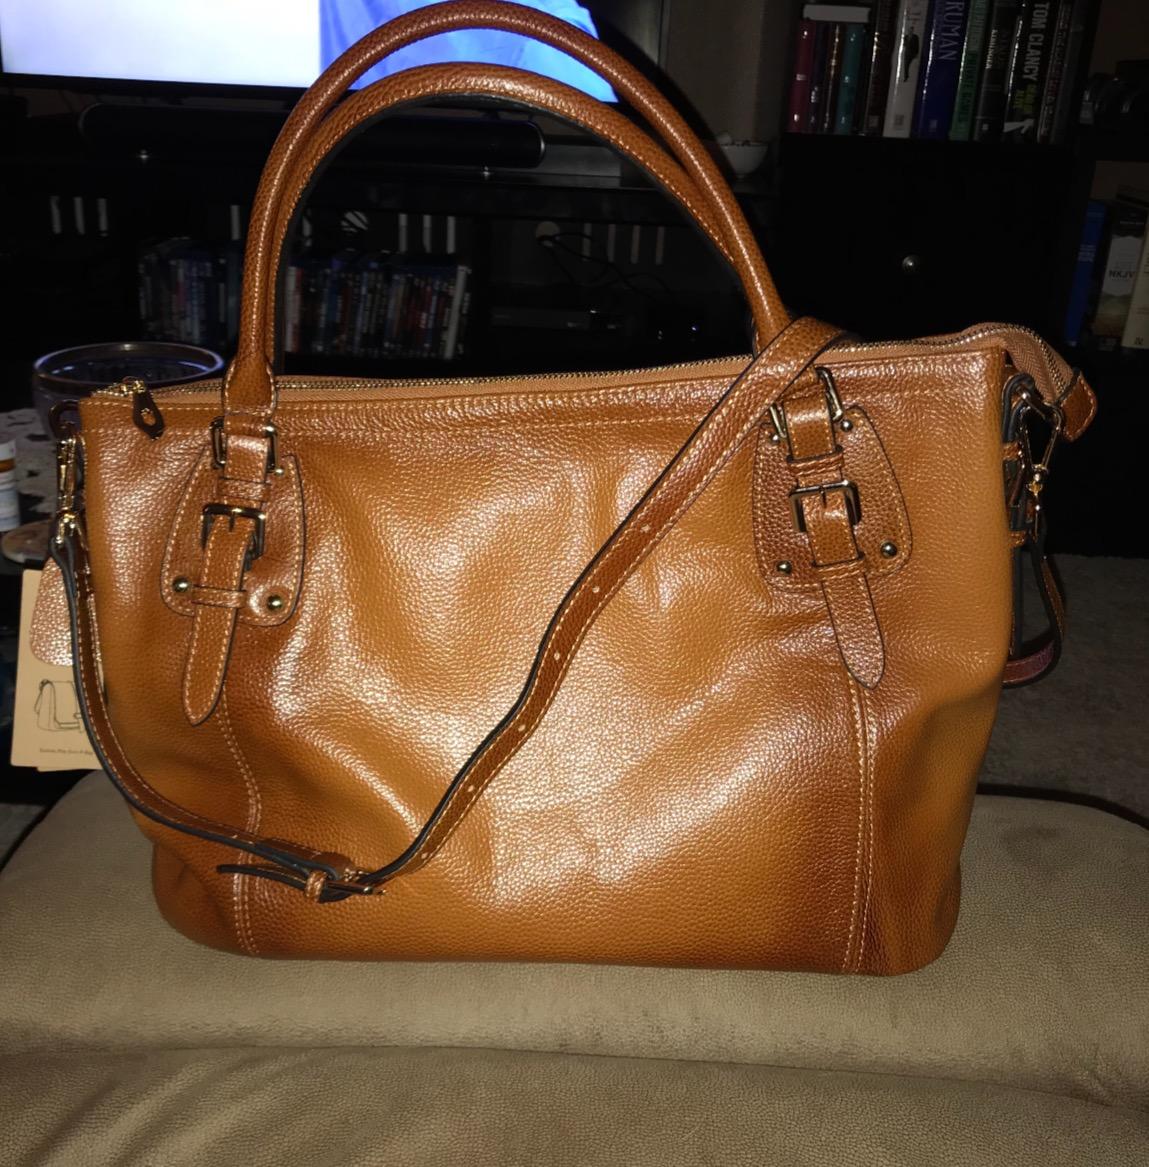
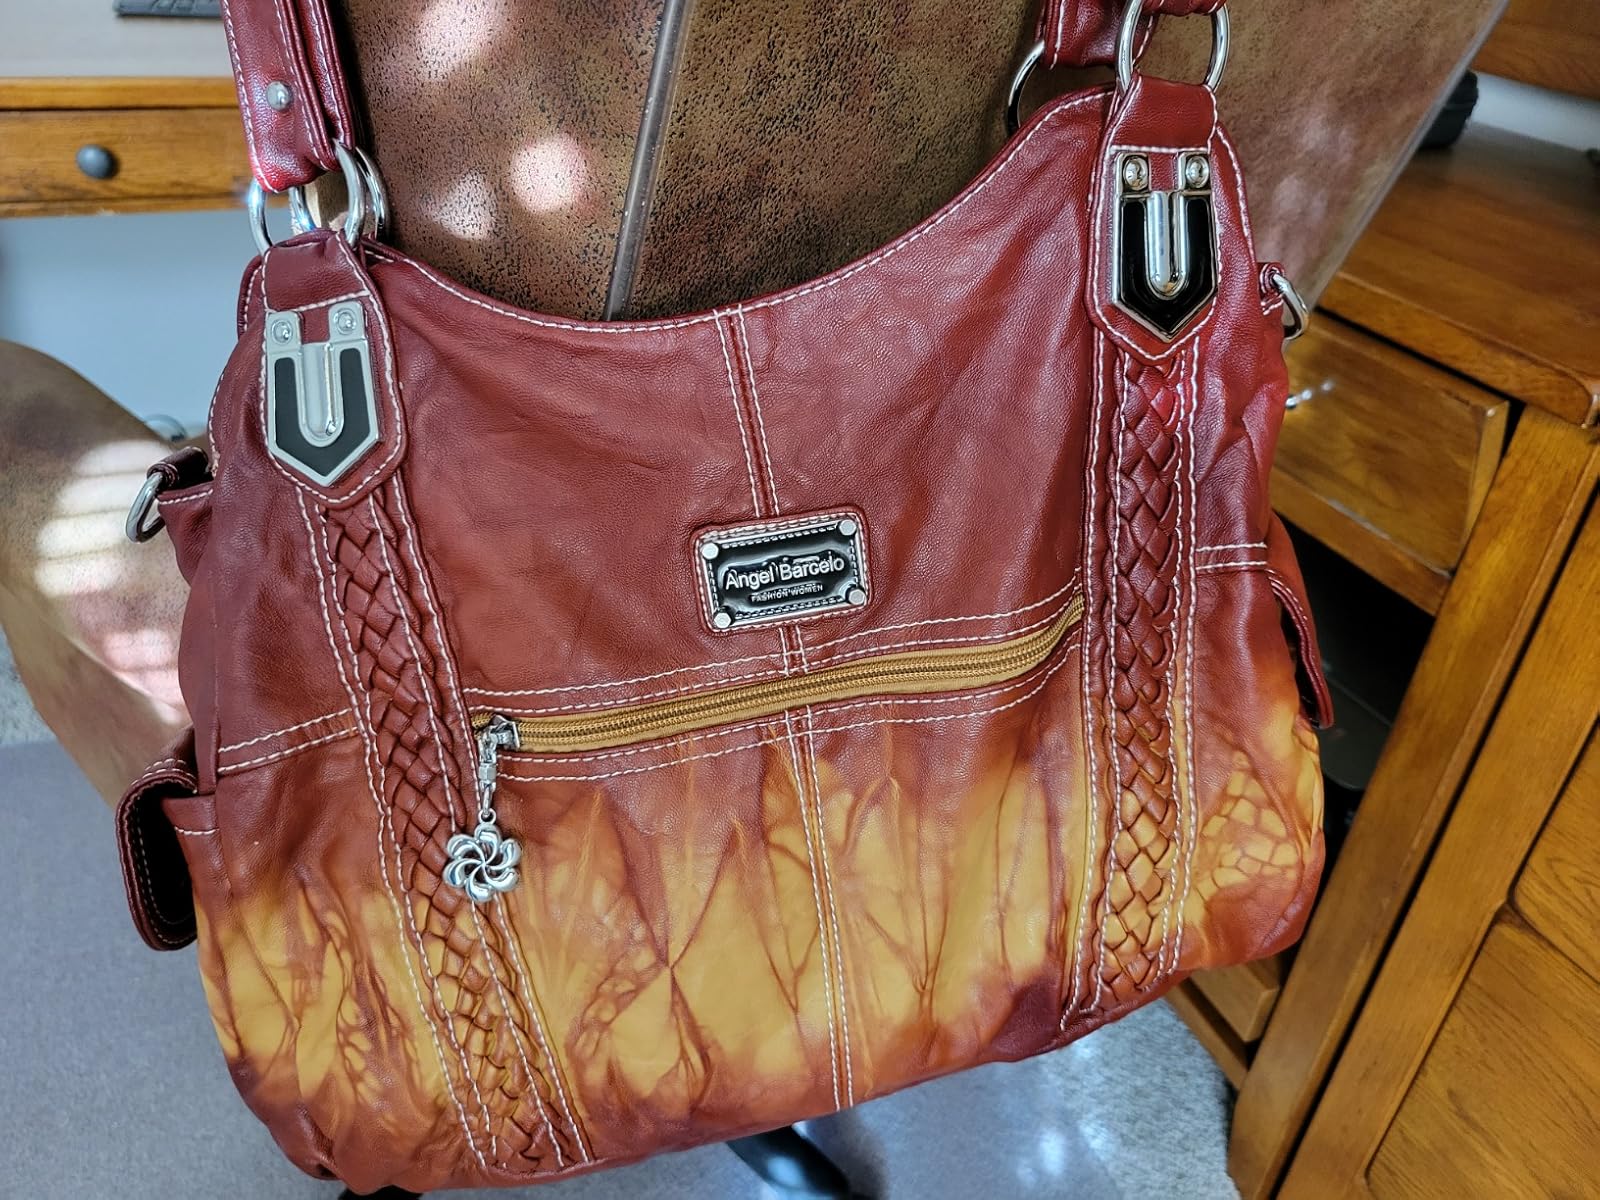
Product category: accessories_handbag
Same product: no